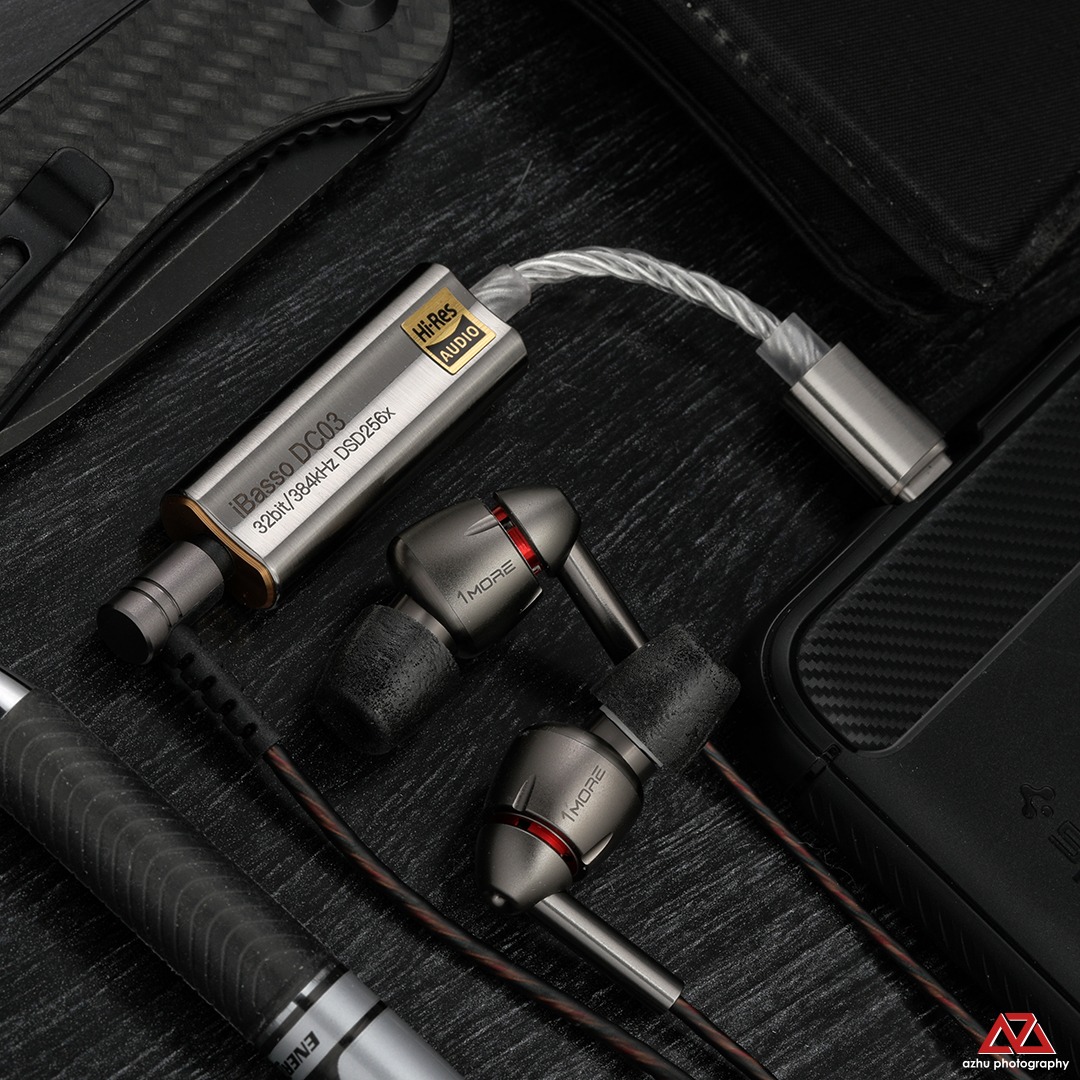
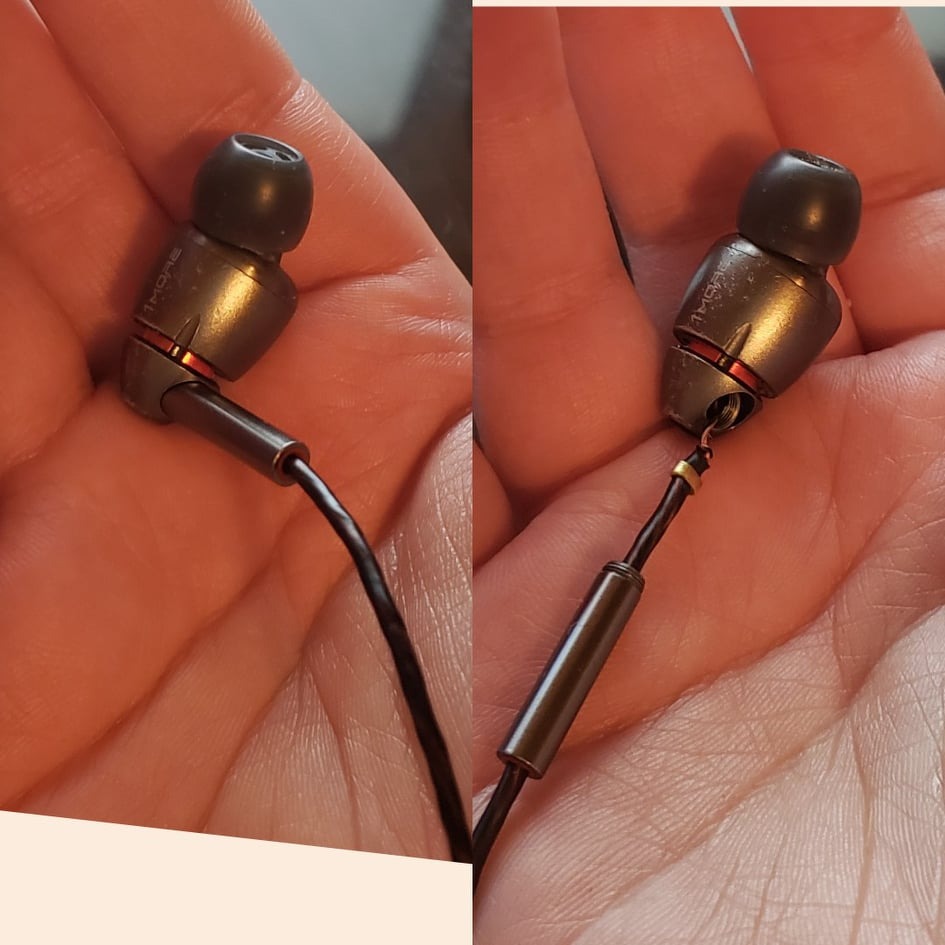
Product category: headphones
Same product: yes